Royal New Zealand Infantry Regiment Vietnam deployments 1965–1972

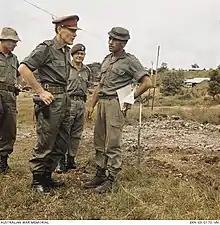
Australian General Thomas Daly speaks to a member of V4 Company at The Horseshoe during a rare visit to Vietnam, 2 November 1969

During a patrol on 27 November, V3 Company discovered an abandoned 1948 Citroën Traction Avant car with two bullet holes in the back window and with the licence plate "NVA 601" near the Courtenay rubber plantation. Although they were told to get rid of it by headquarters, V3 Company brought the car back to Nui Dat by way of an Iroquois helicopter from 9 Squadron, RAAF. Members of V3 company attempted to get the car running, but were unsuccessful. The car was given to the 102nd Field Workshops, Royal Australian Electrical and Mechanical Engineers and was fixed up by off-duty members. The car was painted pink and donated to a Sister of the Royal New Zealand Nursing Corps at the 1st Australian Field Hospital at Vung Tau, to be used by her and other nurses to drive around in. The vehicle was passed on over the following years.